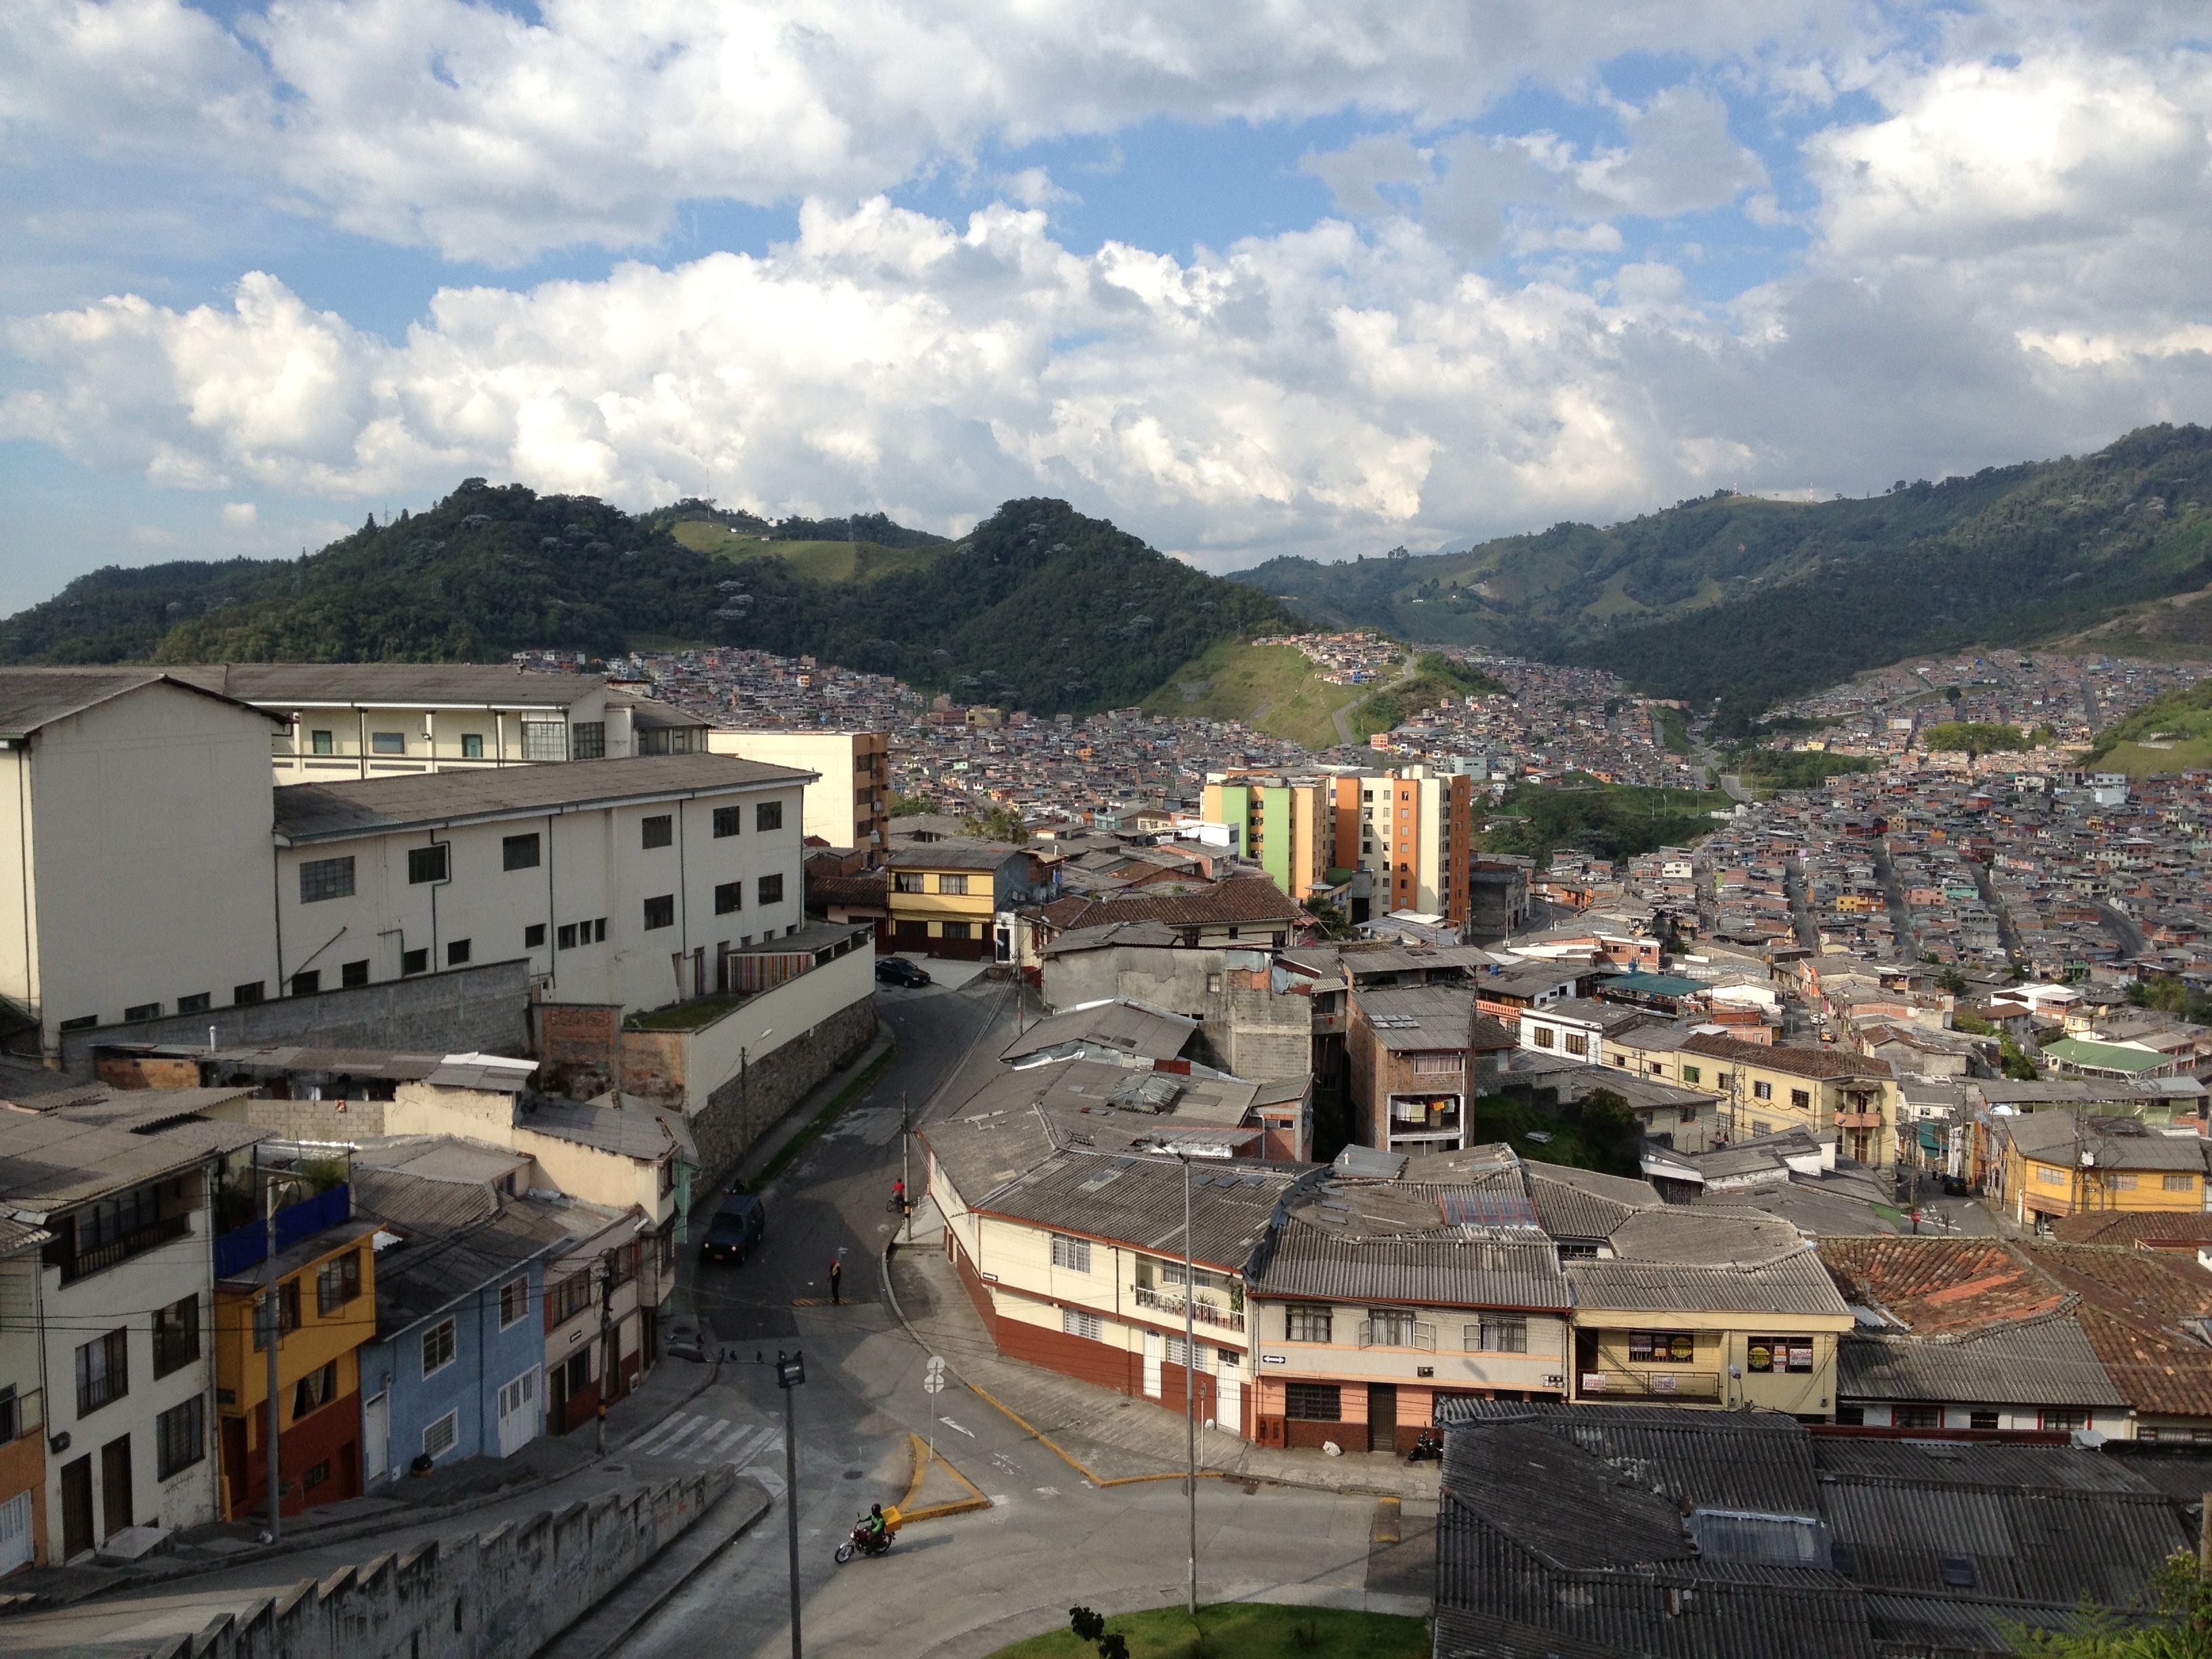
town, city, cityscape, panorama, village, america, tourism, south, monastery, colombia, aerial photography, manizales, human settlement